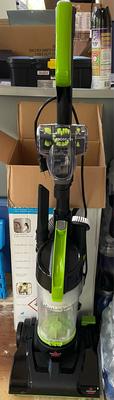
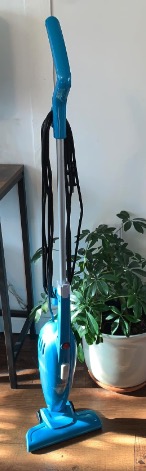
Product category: items_vacuum
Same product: no